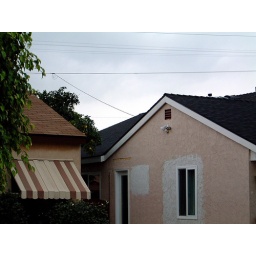
The new roof is on the entire house and the new roof vents are in place.